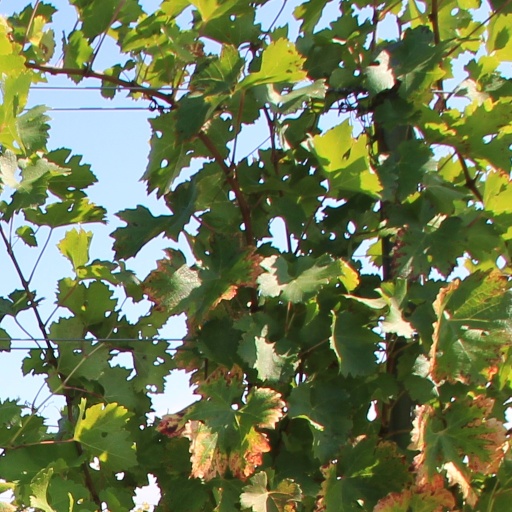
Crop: grape